Jurahareswarar temple, Kanchipuram

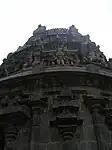

As per one view, the temple was built by Pallava King Narasimhavarman II (Rajasimhan) (r. 690–725 CE). As per another view, the temple was built during the reign of Chola king Kulottunga III (1178–1218 CE) as made out from the lower stone part of the structure. The three-tiered gopuram is believed to be of a later addition. The temple has a semicircular sanctum, which is unique in the region. The temple has a rectangular plan and has a single shrine for Jurahaneswarar in the form of Lingam (an iconic form of Shiva). The shrine is built on an elevated plane. The sanctum is fronted by a covered rectangular "ardhamandapa" (prayer hall) and a "mukhamandapa" (entrance porch), which has eight carved pillars in the Pallava style. The lower plane has a small shrine for Nandi axial to the sanctum. There is a bali pitham, the offering plane, which is located behind the Nandi and axial to the sanctum. The shrine is enclosed in a granite pillar. The temple has sculptural representation indicating the various legends from Hindu scriptures. The temple is maintained and administered by the Archaeological Survey of India.